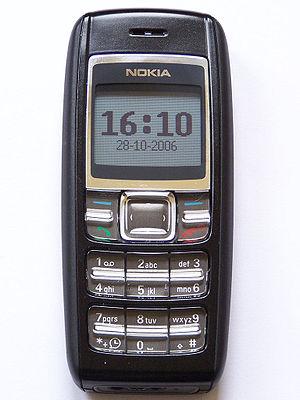
Le Nokia 1600 est un GSM pour la gamme basique de Nokia sorti en 2006. Le 1600 est conçu pour les utilisateurs de cartes GSM prépayées. Il est plus ou moins semblable au Nokia 1100 sauf qu'il possède un écran couleur.